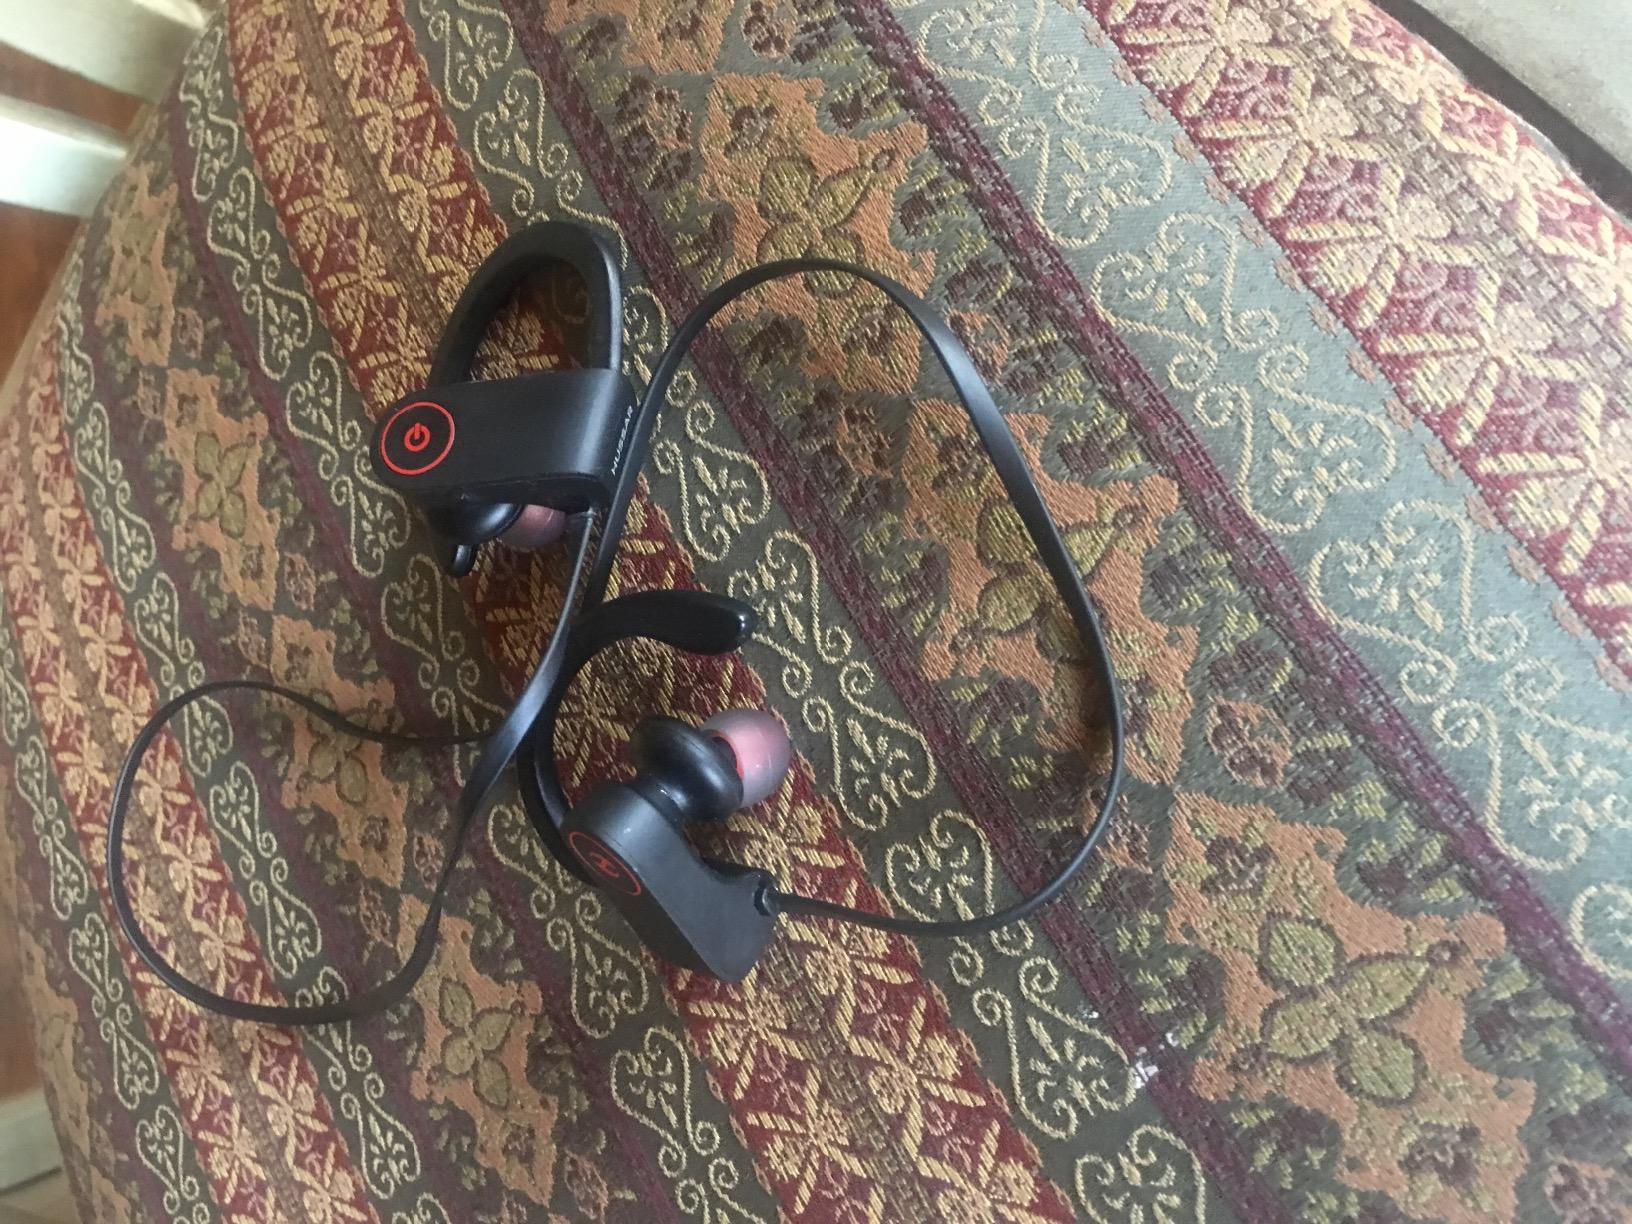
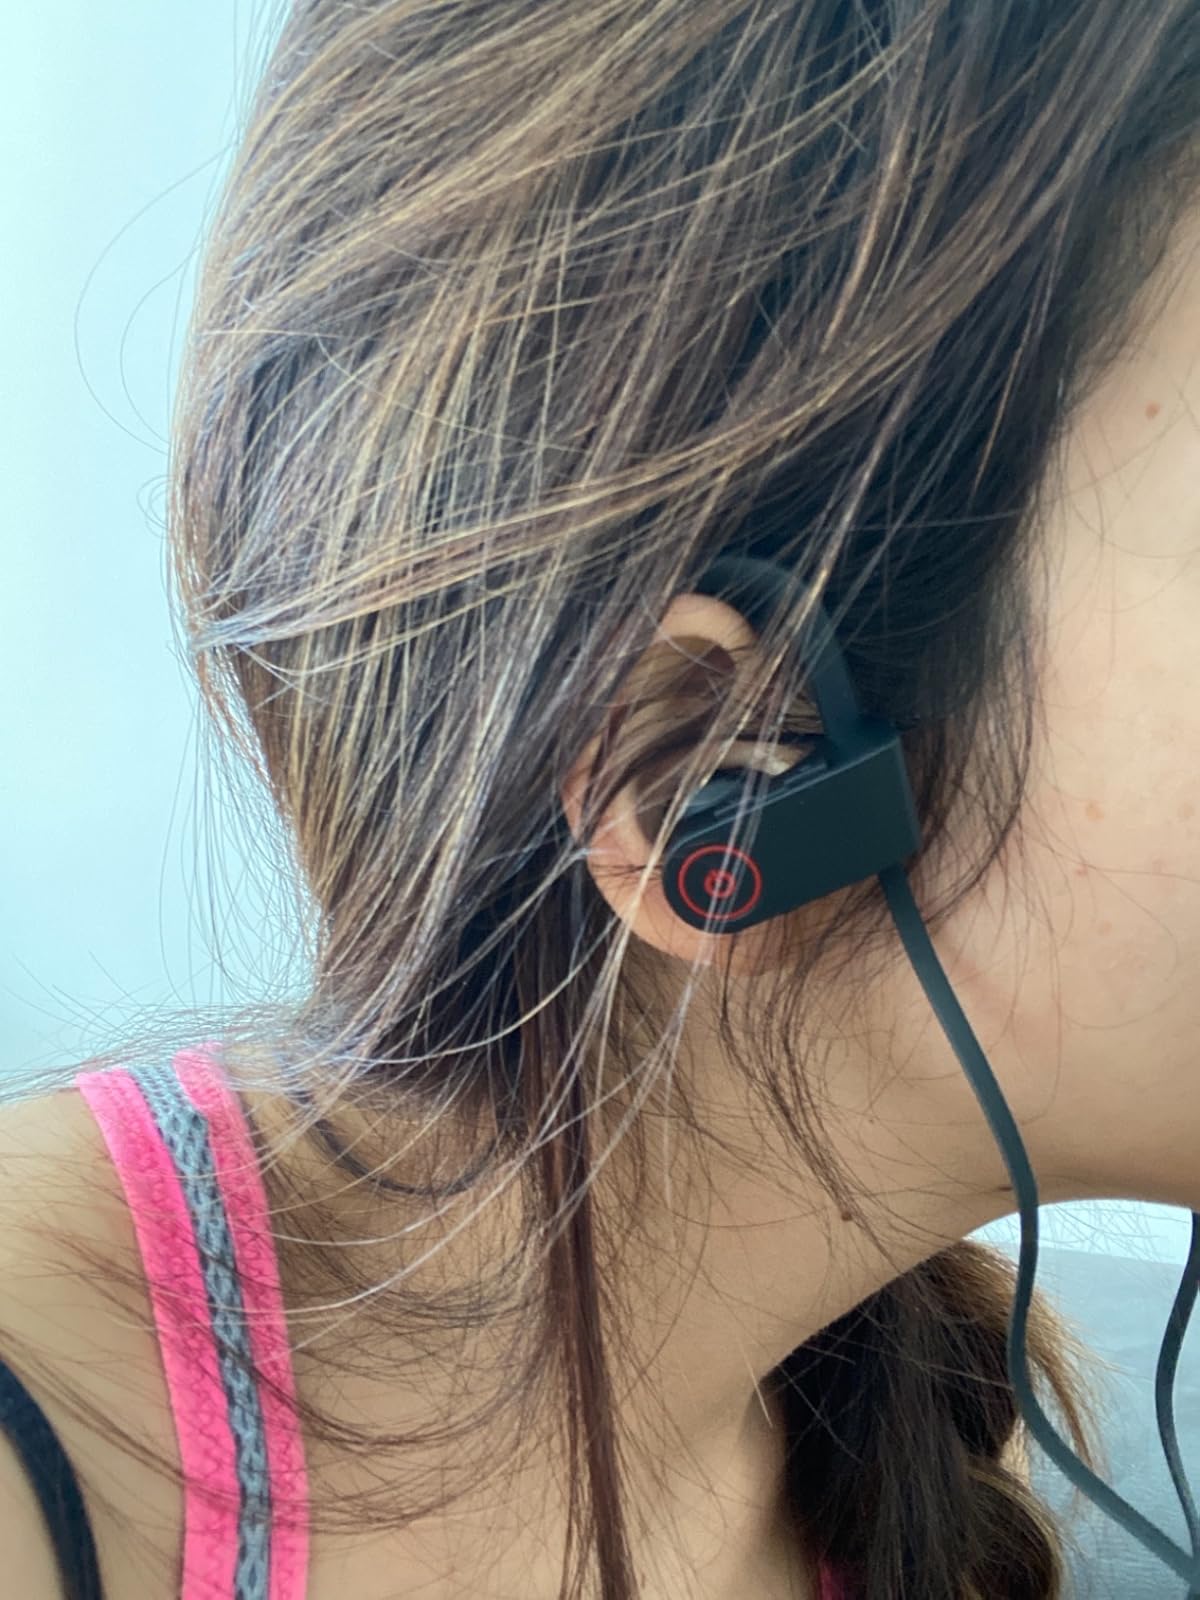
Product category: headphones
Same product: yes